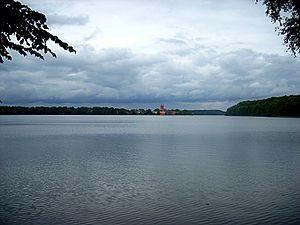
Le lac de Dobbertin est un lac de 3,64 km² qui se trouve dans la région des lacs de Sternberg dans le Mecklembourg, au nord-est de l'Allemagne. Le lac appartient à la commune rurale de Dobbertin. Il est large au maximum d'un kilomètre d'est en ouest. Sa largeur moyenne est de 851 mètres, sa longueur de 2,78 kilomètres. Sa profondeur maximale est de 11,8 mètres pour une moyenne de 4,8 mètres. Il est divisé par de petites péninsules en quatre parties: la partie est, la partie principale, le Jagertannen et la baie de Zidderich à l'ouest. Le lac est traversé par le Mildenitz.